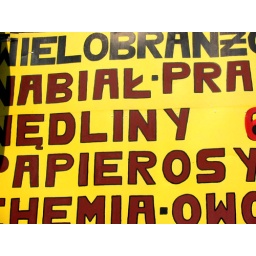
A sign at a convenience store near my grandmother's old house